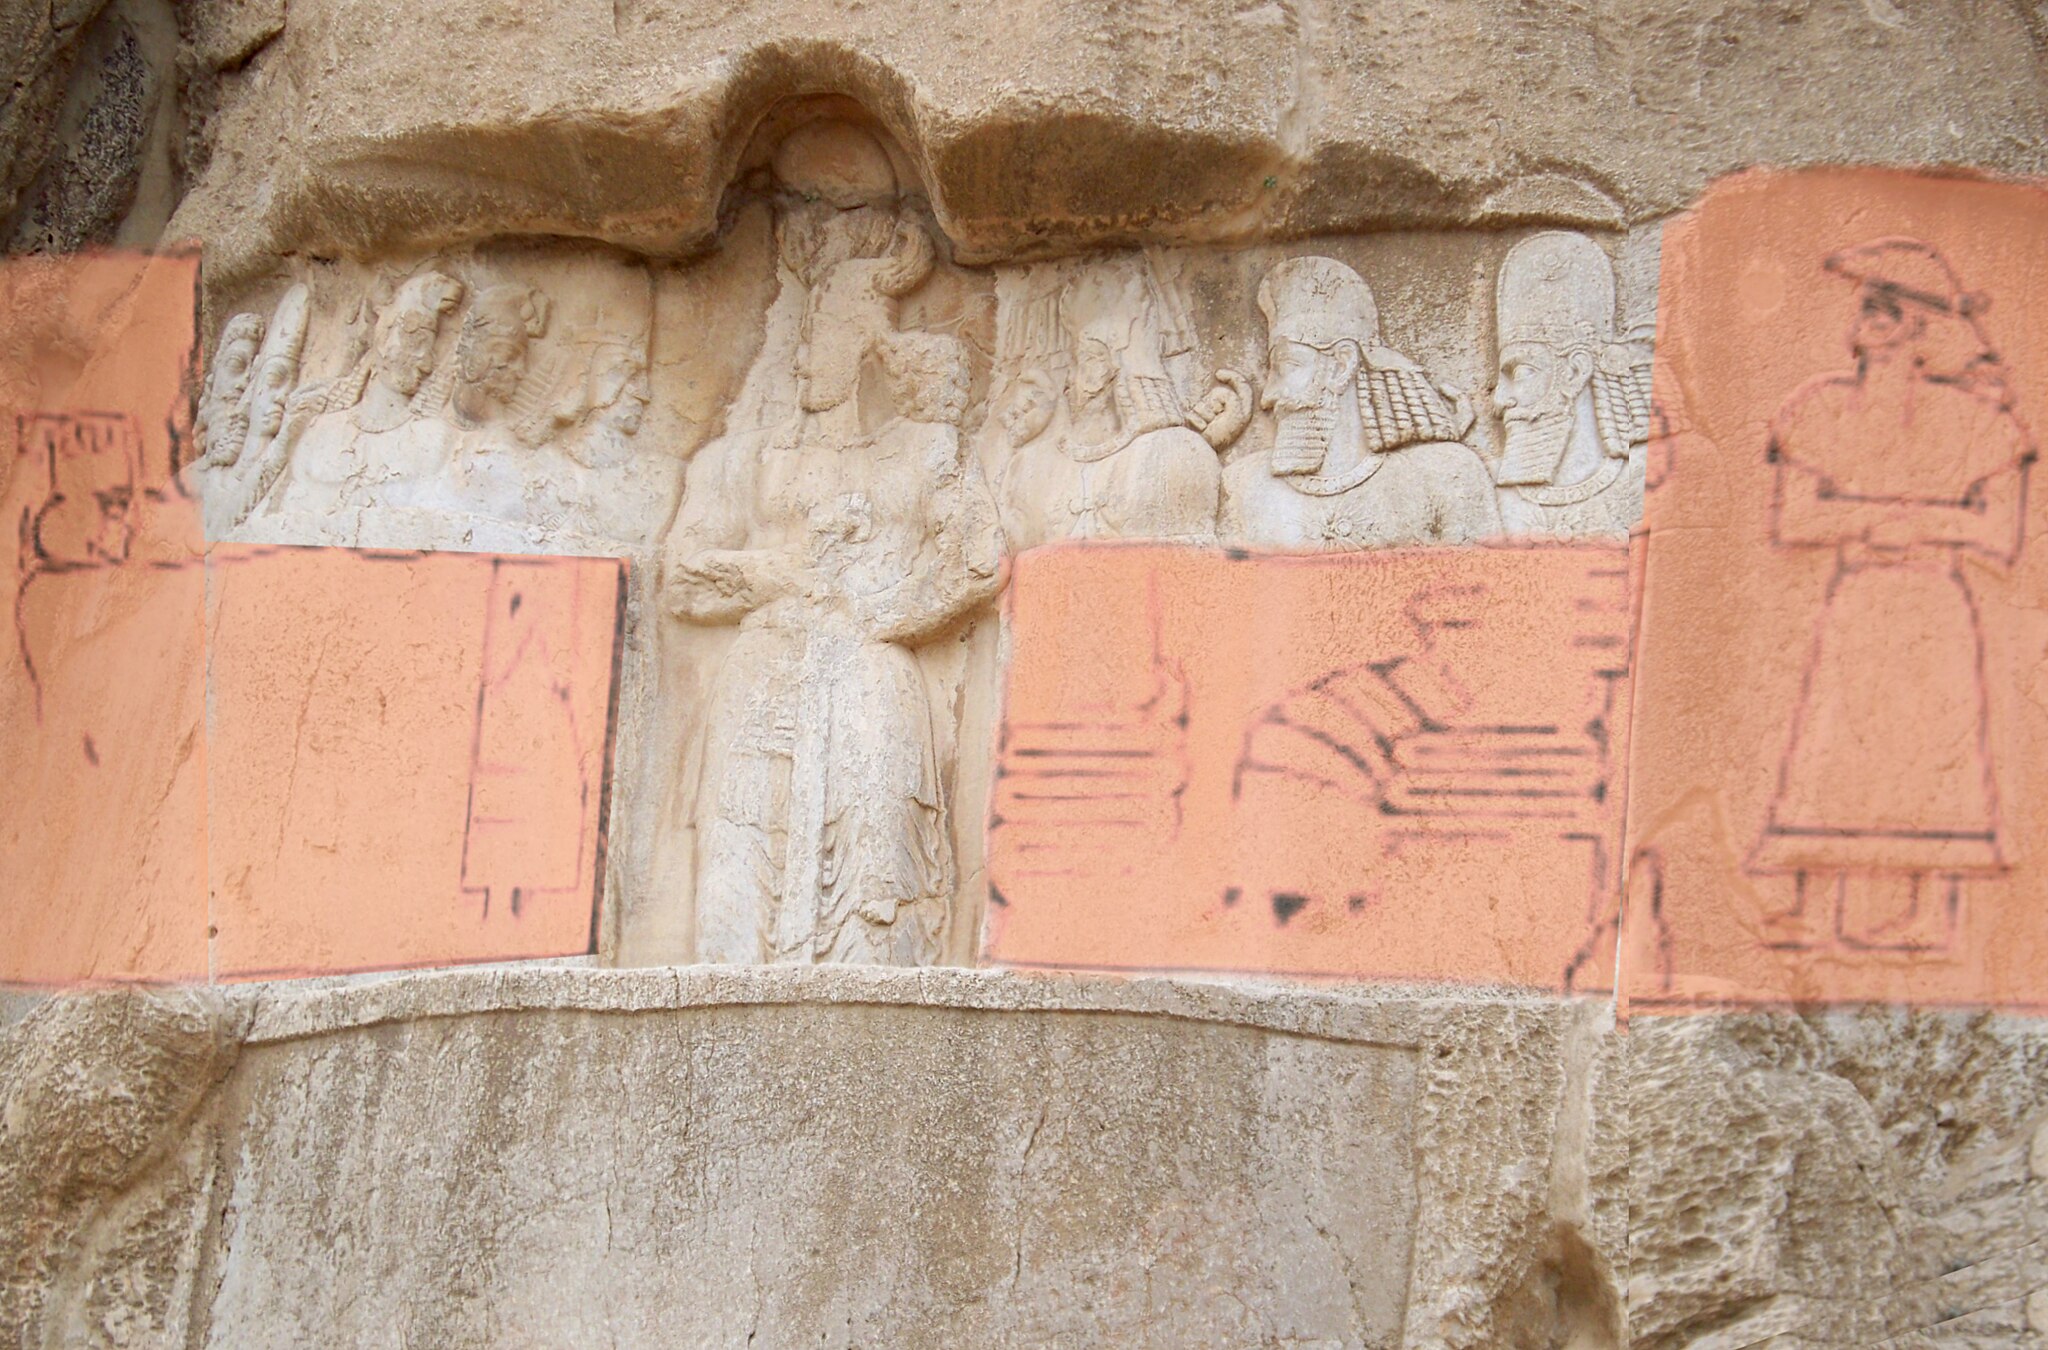
Title: Elamite relief in Naqsh-e Rustam (orange highlight)
Description: Elamite relief in Naqsh-e Rustam (orange highlight)
Date: 2024-11-07
Categories: Elamite relief in Naqsh-e Rustam, Elamite art, Extracted images